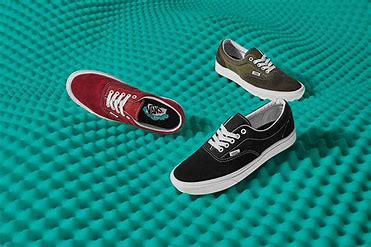
Brand: Vans
Model: Comfycush Era